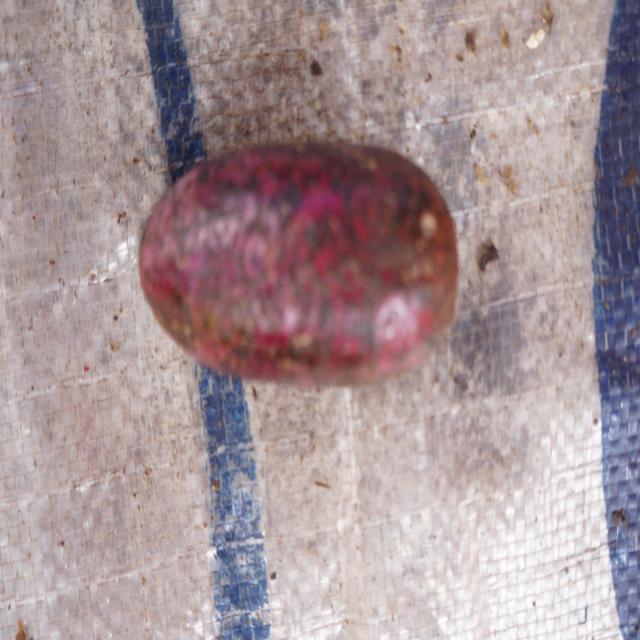
Plum grade: spotted